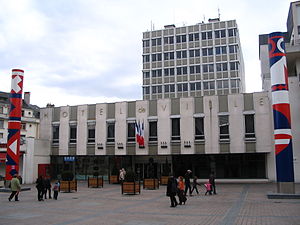
Châteauroux
Rådhuset i Châteauroux
Rådhuset i Châteauroux
Châteauroux er en by og kommune centralt i Frankrig, 258 kilometer fra Paris. Den er préfecture i departementet Indre, hvor floden Indre passerer igennem.